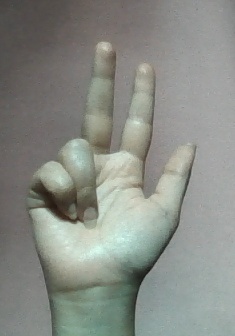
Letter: al